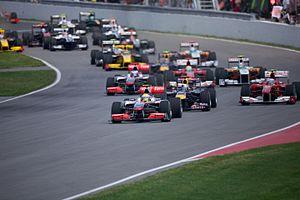
Les Formules indiquent en sport automobile les catégories de monoplaces. L'origine du terme réside dans la nomenclature adoptée par la Fédération internationale de l'automobile après la Seconde Guerre mondiale.